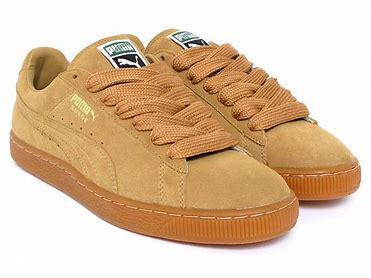
Brand: Puma
Model: Suede Classic